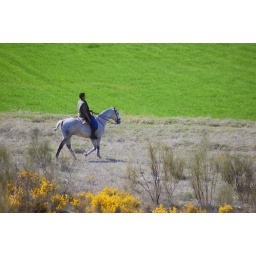
white horse in the field - serie 6